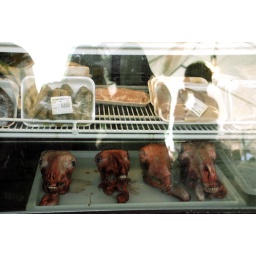
these sheep heads were just hanging out in a window at a market :(